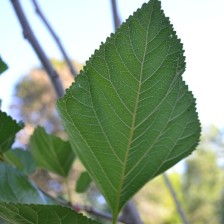
Variety: ChiangMaiBuriram60